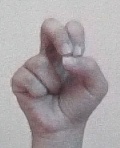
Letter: gaaf